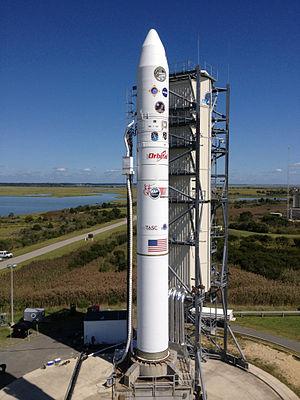
Les fusées Minotaur sont une famille de lanceurs américains légers, développée par la société Orbital Sciences pour répondre à la demande de l'Armée de l'Air américaine qui souhaitait réutiliser des missiles balistiques retirés du service. Pour répondre à ce besoin, Orbital a combiné des étages inférieurs en provenance des missiles avec des étages supérieurs issus de lanceurs déjà commercialisés. Ces fusées sont utilisées pour effectuer des tests du bouclier anti-missile américain et pour placer en orbite basse des petits satellites militaires.